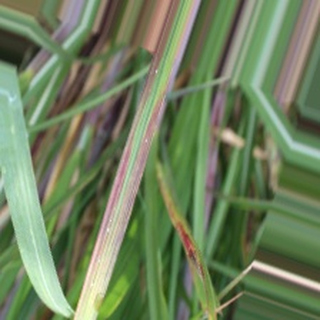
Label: sugarcane_bacterial_blight